Reconstruction era

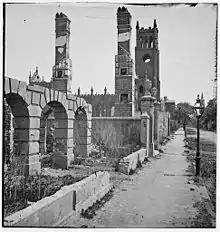
The Southern economy had been ruined by the war. Charleston, South Carolina: Broad Street, 1865

From its origins, questions existed as to the legal significance of the Civil War, whether secession had actually occurred, and what measures, if any, were necessary to restore the governments of the Confederate States. For example, throughout the conflict, the United States government recognized the legitimacy of a unionist government in Virginia led by Francis Harrison Pierpont out of Wheeling. (This recognition was rendered moot when the Pierpont government separated the northwestern counties of the state and sought admission as West Virginia.) As additional territory came under Union control, reconstructed governments were established in Tennessee, Arkansas, and Louisiana. Debates over "legal reconstruction" focused on whether secession was legally valid, the implications of secession for the nature of the seceded states, and the legitimate method of their readmission to the Union.